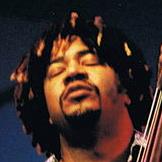
Age: 41